Norman Ernest Archer

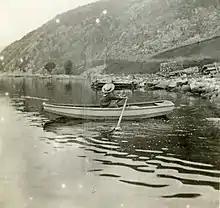
Archer rows as a boy in Norway

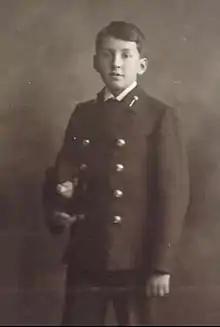
Archer at Osborne Naval College

Norman Ernest Archer was born on 27 August 1892 in Stavanger Norway, the son of Alice Lima Murray and Walter Archer C.B., Assistant Secretary of the British government's Board of Agriculture and Fisheries. Walter Archer was recruited in 1912 with the code name "Sage" by the Secret Intelligence Service's first director Mansfield Smith-Cumming to spy on German ships in Norwegian and Danish waters.